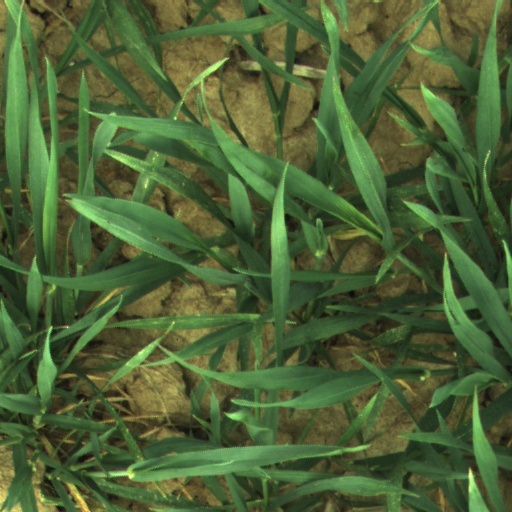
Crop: wheat